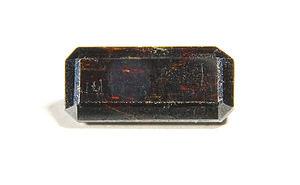
Rutile taillé - Brésil - 3,79Cts
Le rutile est une espèce minérale composée de dioxyde de titane de formule TiO₂ avec des traces de fer, tantale, niobium, chrome, vanadium et étain. Il est trimorphe avec la brookite et l'anatase. Il est la forme la plus stable de dioxyde de titane et est produit à haute température, la brookite se formant à des températures plus basses et l'anatase formée à des températures encore plus basses.